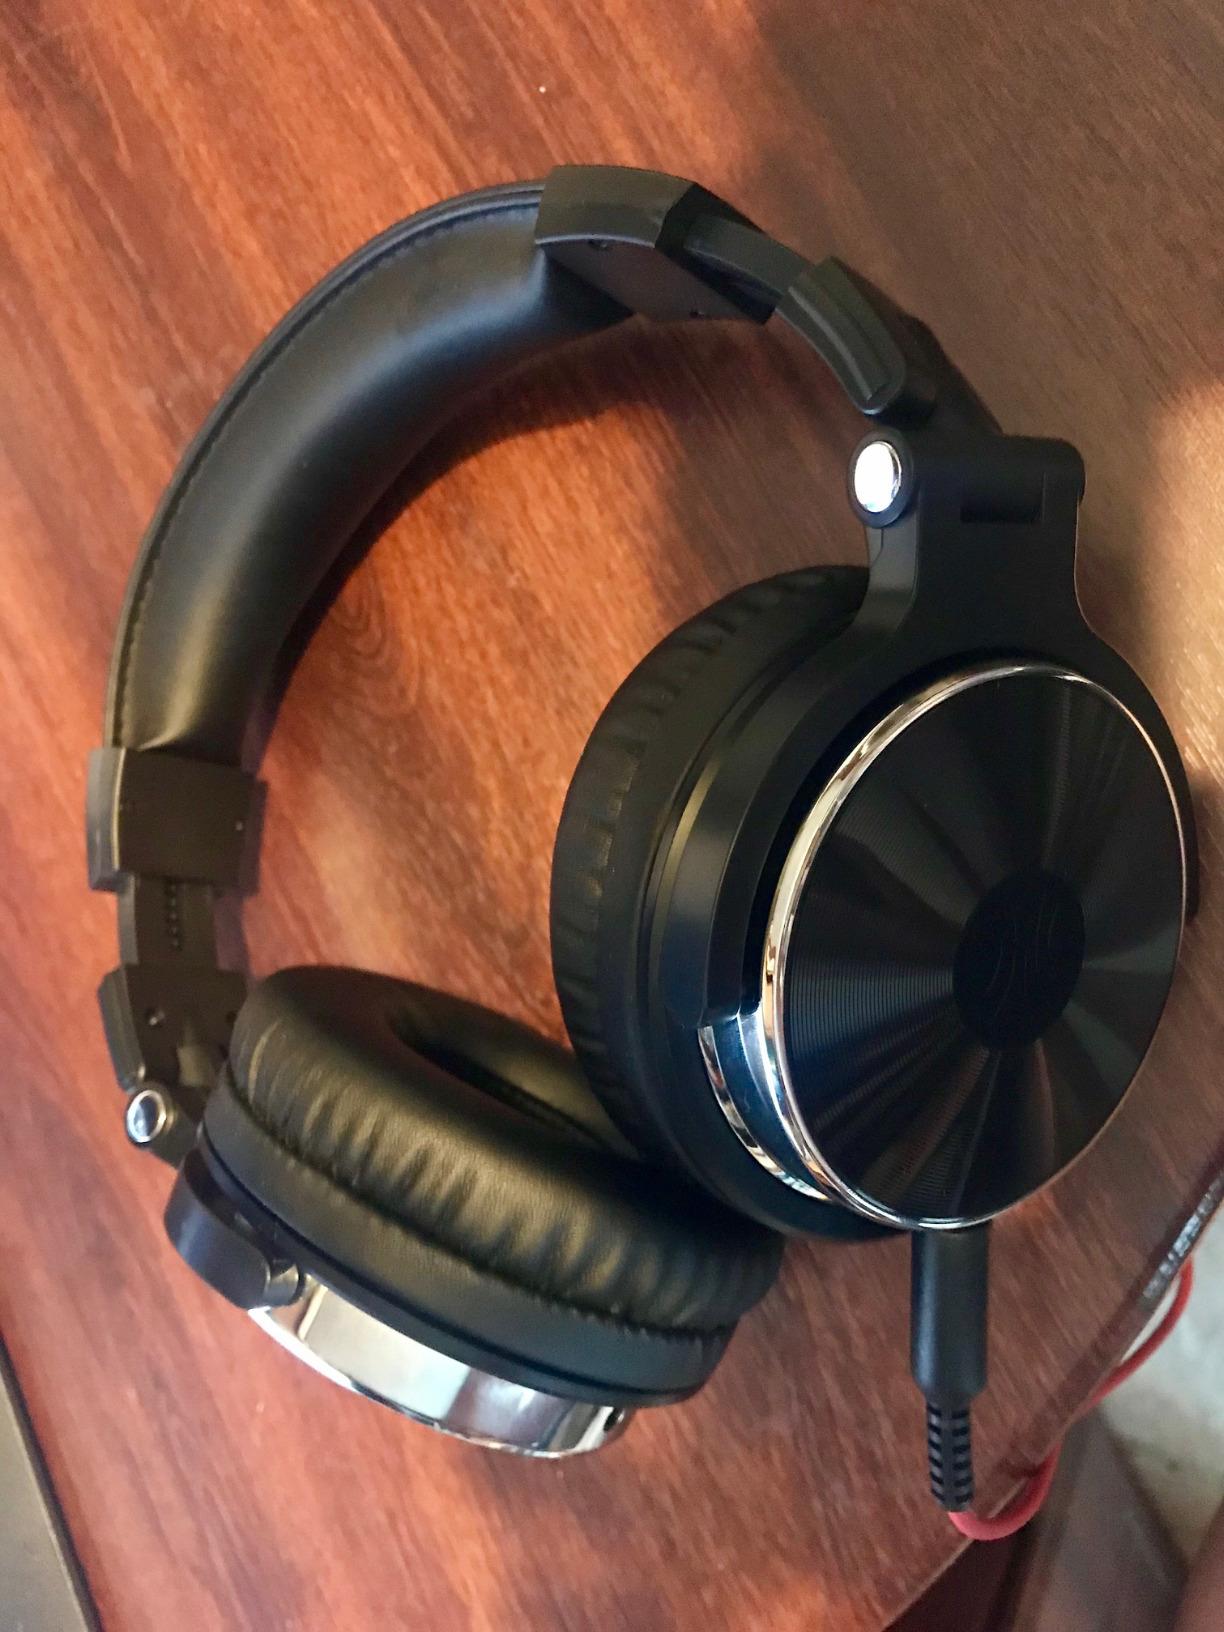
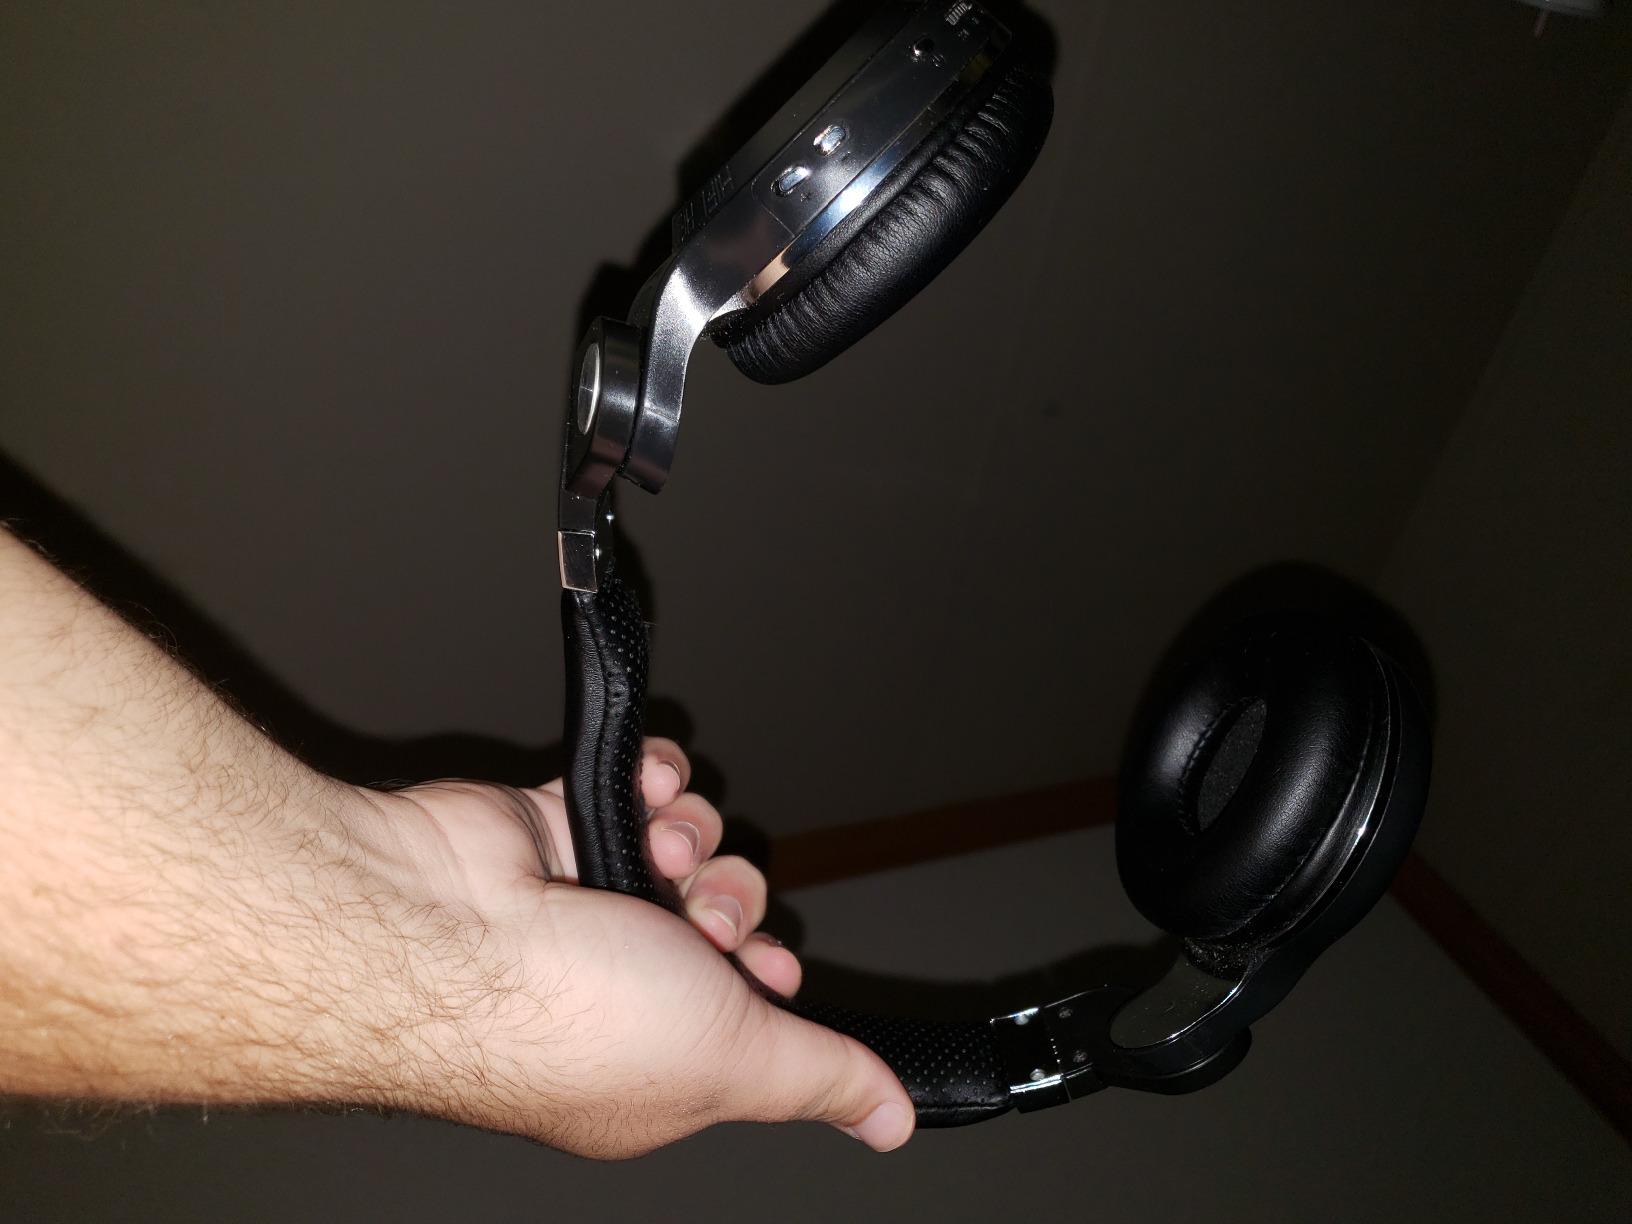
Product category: headphones
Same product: no